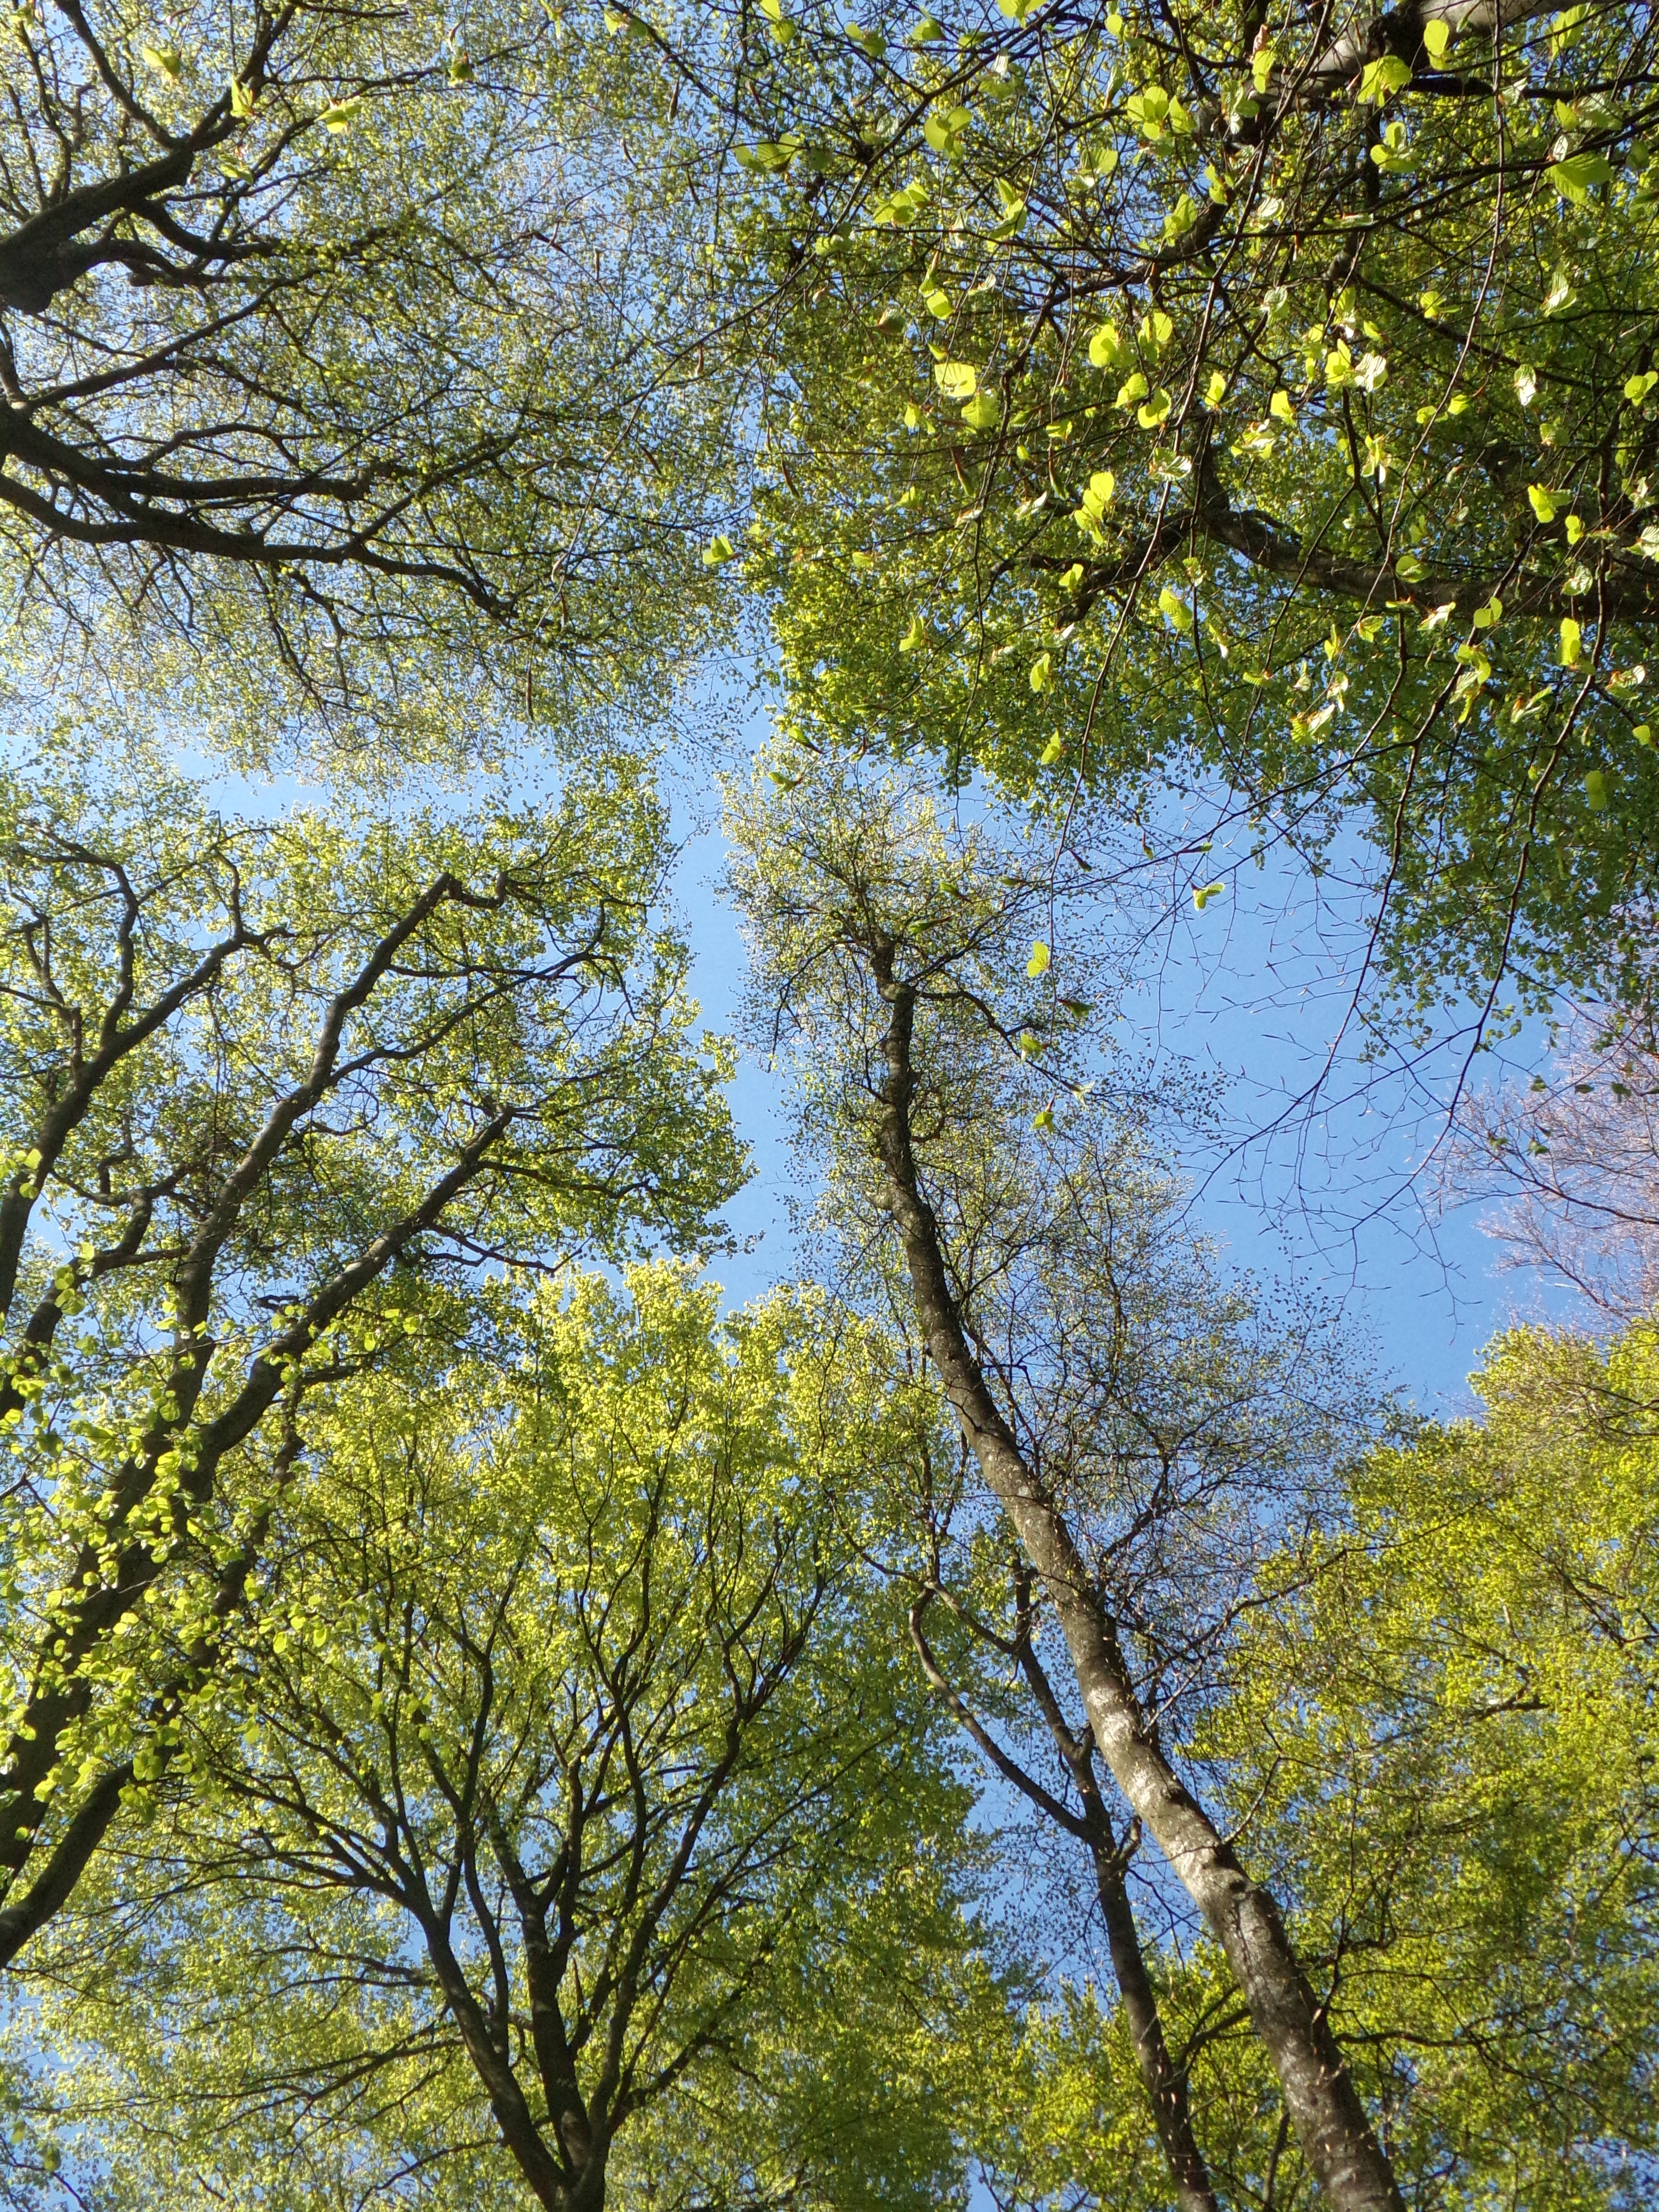
tree, trees, forest, sky, summer, branch, woody plant, nature, plant, vegetation, leaf, green, daytime, yellow, natural landscape, natural environment, nature reserve, spring, biome, temperate broadleaf and mixed forest, trunk, sunlight, deciduous, Northern hardwood forest, Canoe birch, grove, autumn, woodland, twig, plant stem, birch, old growth forest, birch family, tropical and subtropical coniferous forests, state park